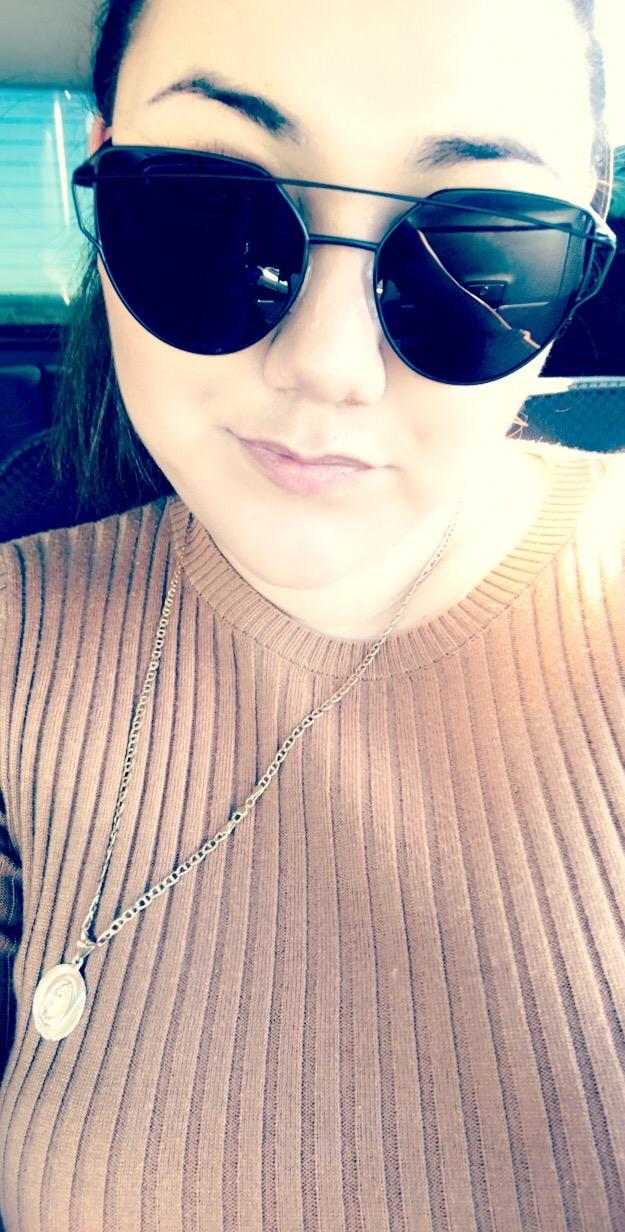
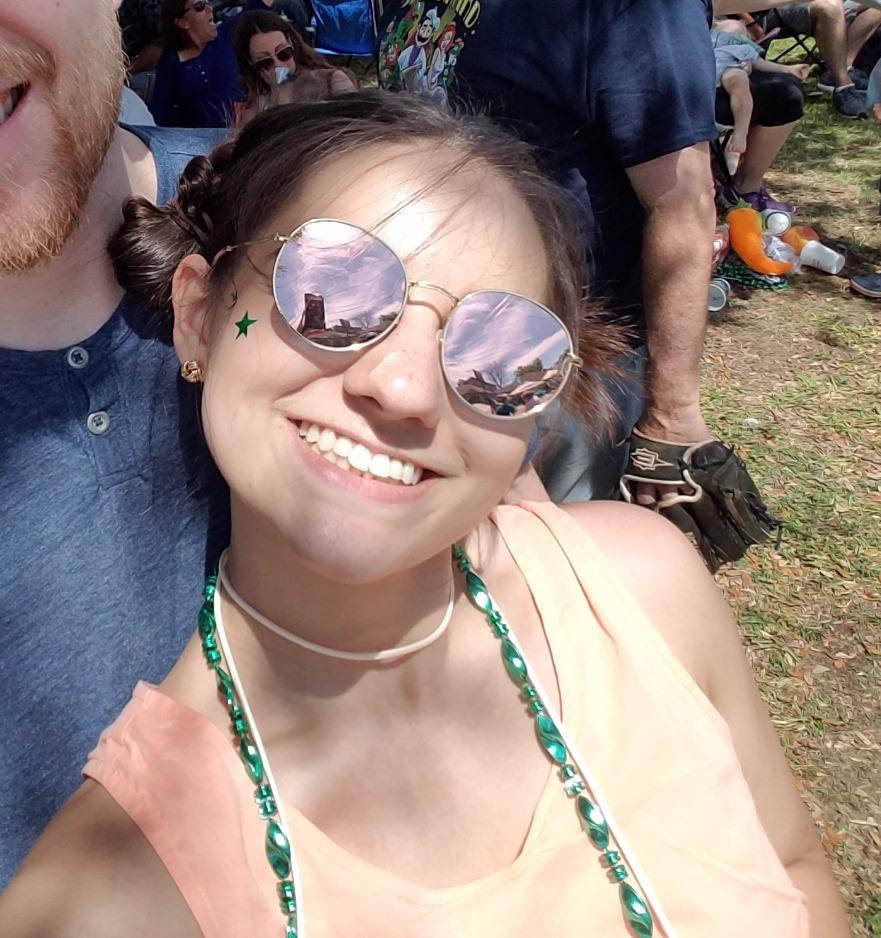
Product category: accessories_sunglasses
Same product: no